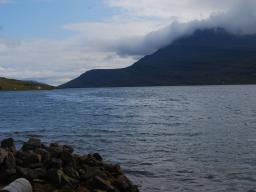
Label: Background_without_leaves